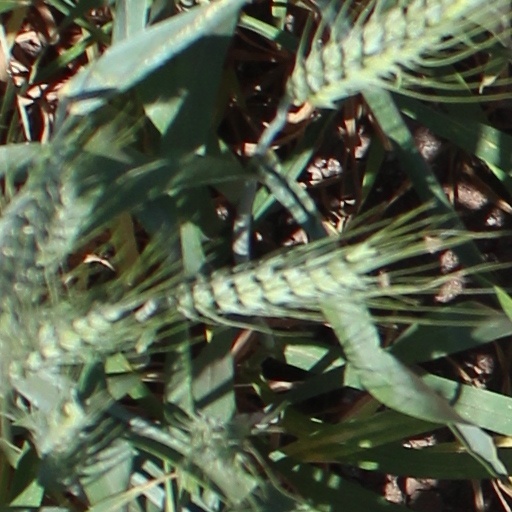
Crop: wheat